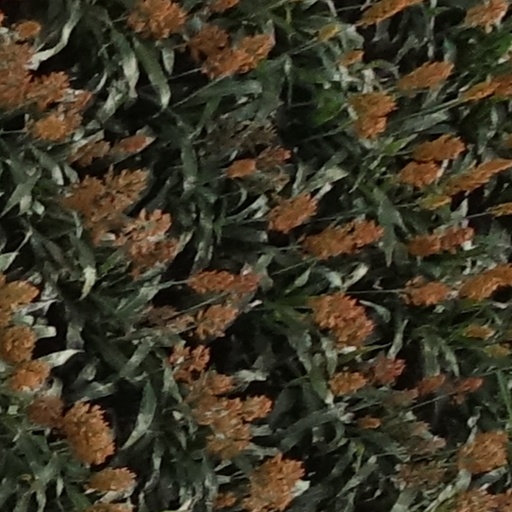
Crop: sorghum